Stanytsia Luhanska

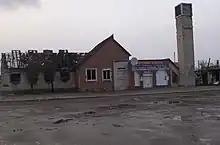
War damage in 2016

Starting Mid-April 2014 pro-Russian separatists captured several towns in the Donbass region, including Stanytsia Luhanska.